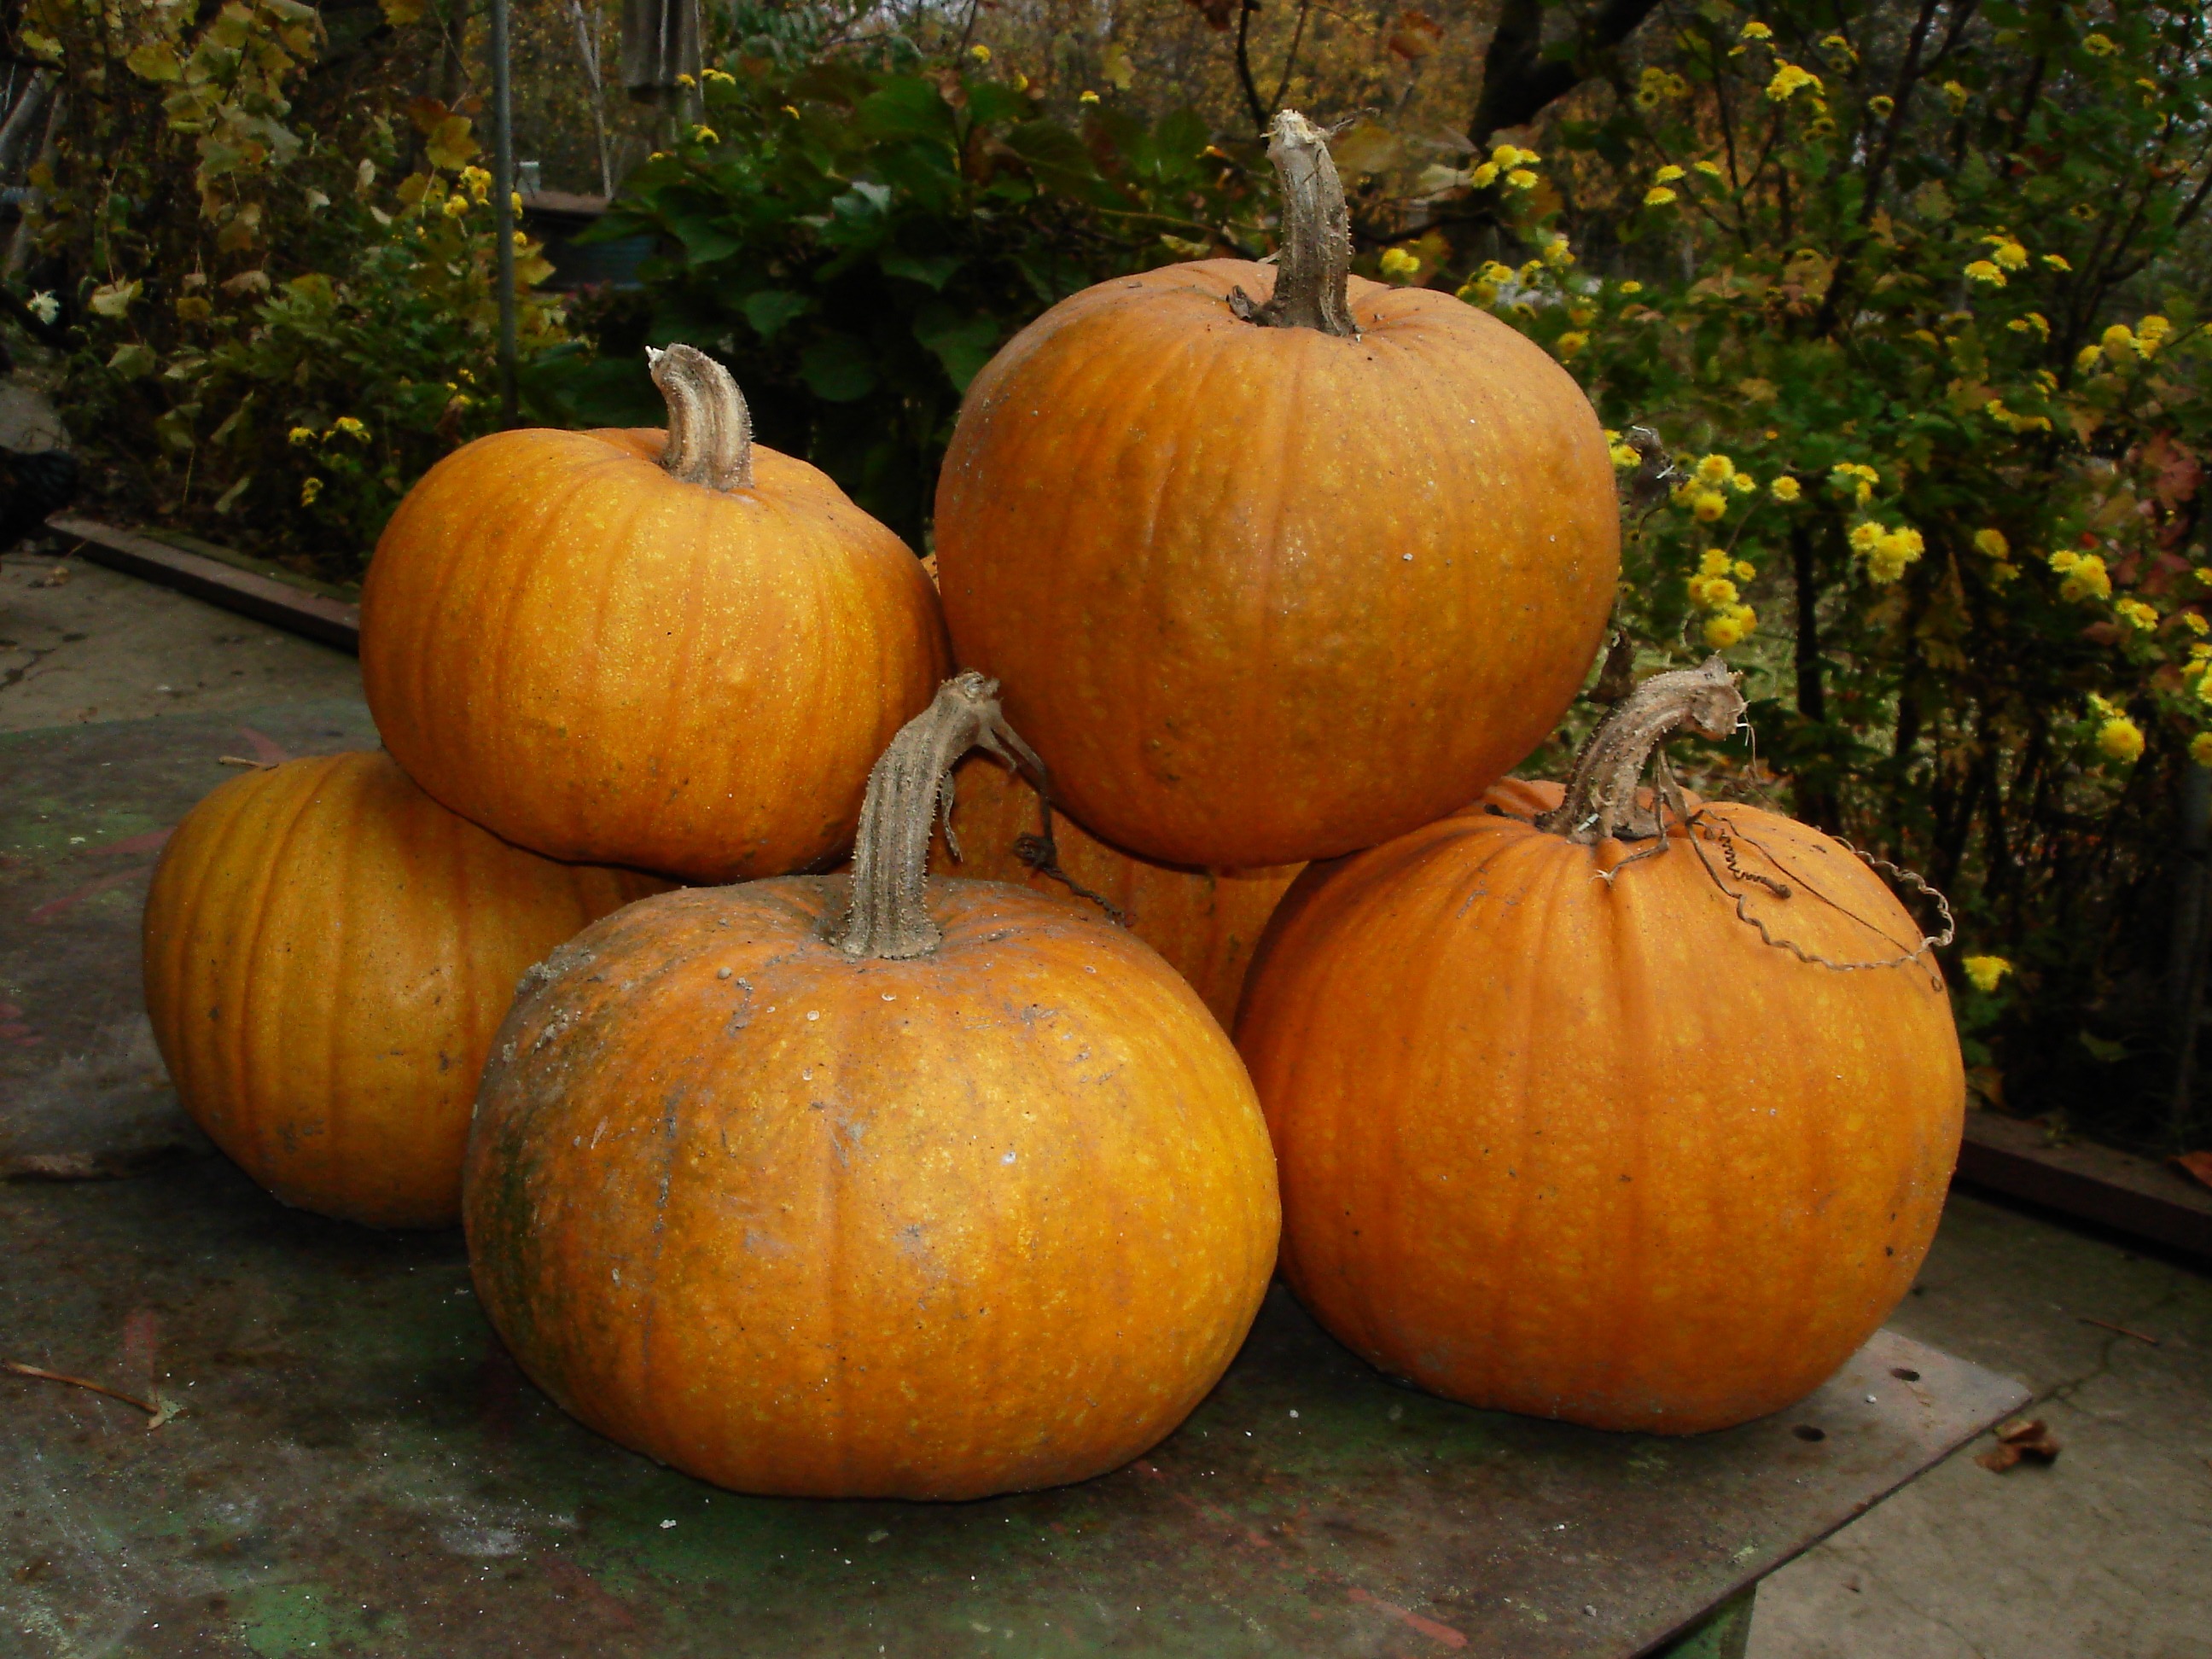
fruit, ripe, orange, food, ingredient, produce, natural, autumn, pumpkin, halloween, fresh, agriculture, healthy, delicious, health, gourd, nutrition, tasty, vegetarian, raw, calabaza, carving, diet, pumpkins, organic, cucurbita, nutritious, man made object, winter squash